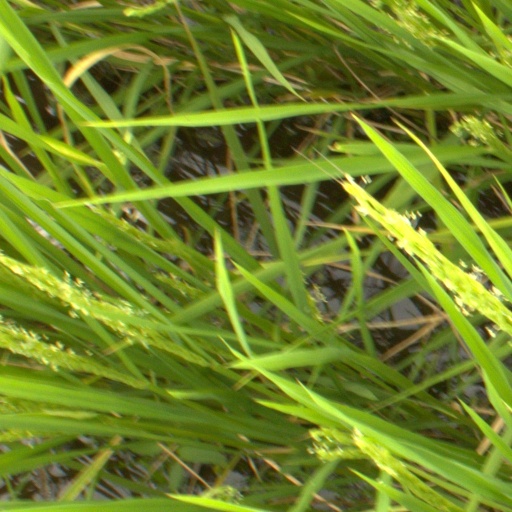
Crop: rice